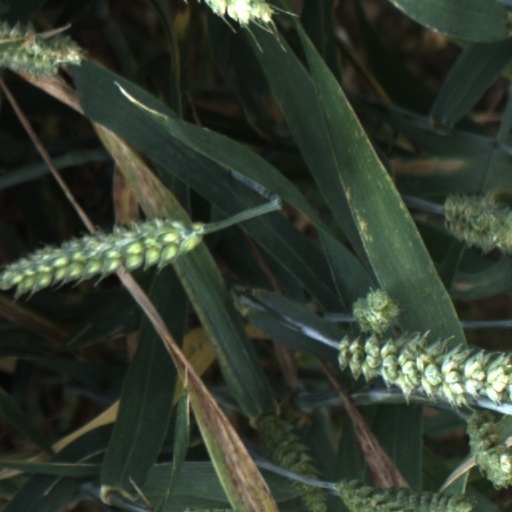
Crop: wheat